Novell BrainShare

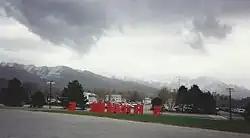
BrainShare letters on the campus of the University of Utah with the Wasatch Range in the background, March 1995

Novell BrainShare was a technical computer conference sponsored by Novell during the years 1985 through 2014. It was held annually in Salt Lake City, Utah, most often in March of each year, and typically lasted for much of a week. During its early years it was held in a hotel; then for much of the 1990s the conference was held on the campus of the University of Utah; finally beginning in 1997 it was held in the Salt Palace Convention Center. During the keynote addresses for the conference, Novell would present its vision of the direction of the computer industry and how its products fit into that direction. There were then many highly technical breakout sessions where Novell technologies were explained in detail and customers and partners could engage Novell engineers regarding them. Typically some 5,000 to 7,000 attendees came to each BrainShare.